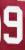
Number: 9